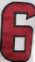
Number: 6